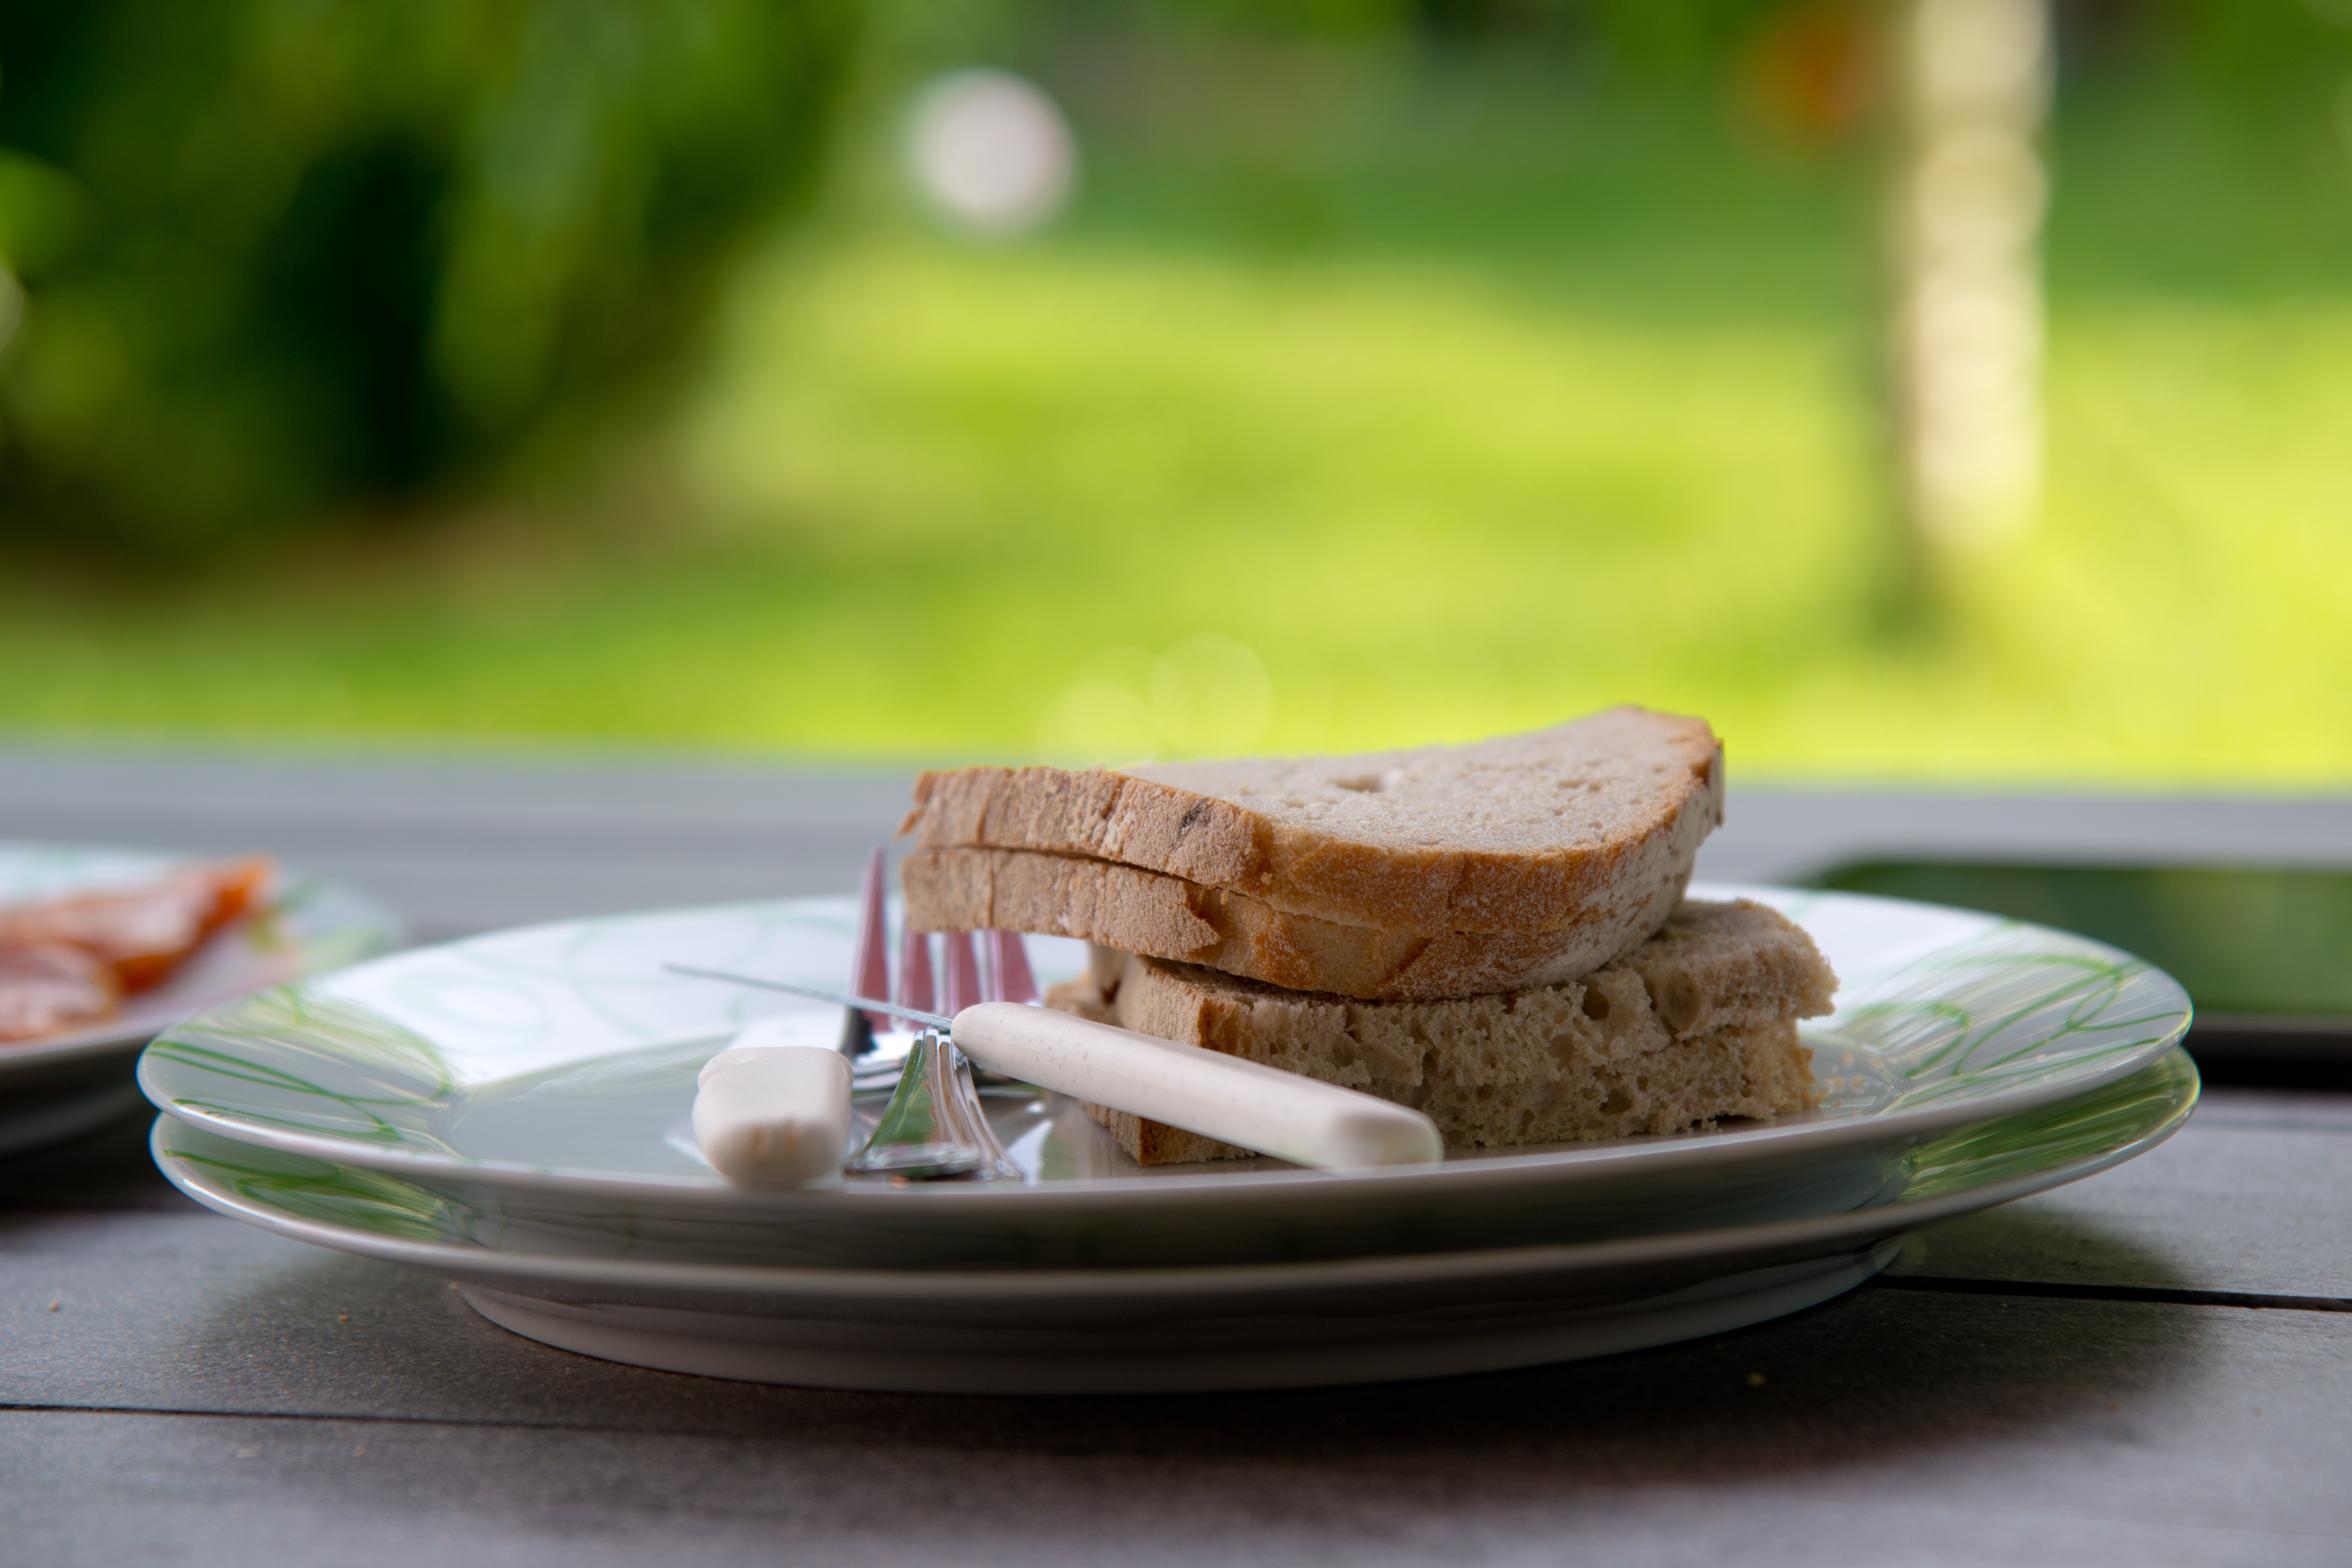
fork, cutlery, dish, meal, food, produce, plate, garden, breakfast, baking, snack, dessert, eat, homemade, bread, knife, loaf, break, frisch, crispy, substantial, flavor, hunger, vespers, bauernbrote